Capture of Maastricht

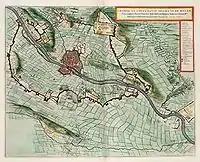
A map of the Siege of Maastricht

Frederick Henry arrived before Maastricht on 10 June with 17,000 infantry and 4,000 cavalry. This included some veteran English and French troops, who were to play a significant role in the siege. He at once began to dig lines of circumvallation and contravallation. These were earthwork fortifications that ran all the way round the town and were built to protect the besiegers' camps against sorties made by the garrison or attacks from a force outside the town. There were various forts and redoubts along these lines protecting the high ground or vulnerable sections. Where the lines met the river above and below the town pontoon bridges were constructed, allowing the besiegers to transfer troops and material from one side of the river to the other. The strength of these lines was to prove critical to the outcome of the siege.